Kurt Robertson

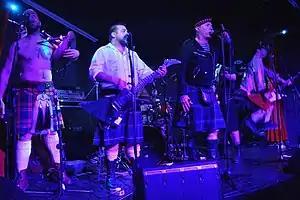
The Real McKenzies onstage with Robertson (far right)

Kurt Robertson, also known as "Dirty Kurt" (born July 21, 1965 in Vancouver, British Columbia), is a Canadian punk rock guitarist and musician. Robertson was a member of Vancouver-based Celtic punk band The Real McKenzies from 1993 to 2013, appearing on their first seven full-length studio albums. In 2014, he joined the skate punk band SNFU.